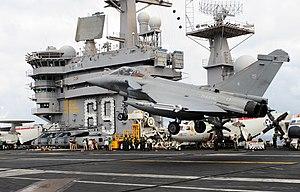
Un Rafale de l'aviation navale française effectue un «touch and go» sur le pont d'envol de l'USS Dwight D. Eisenhower.